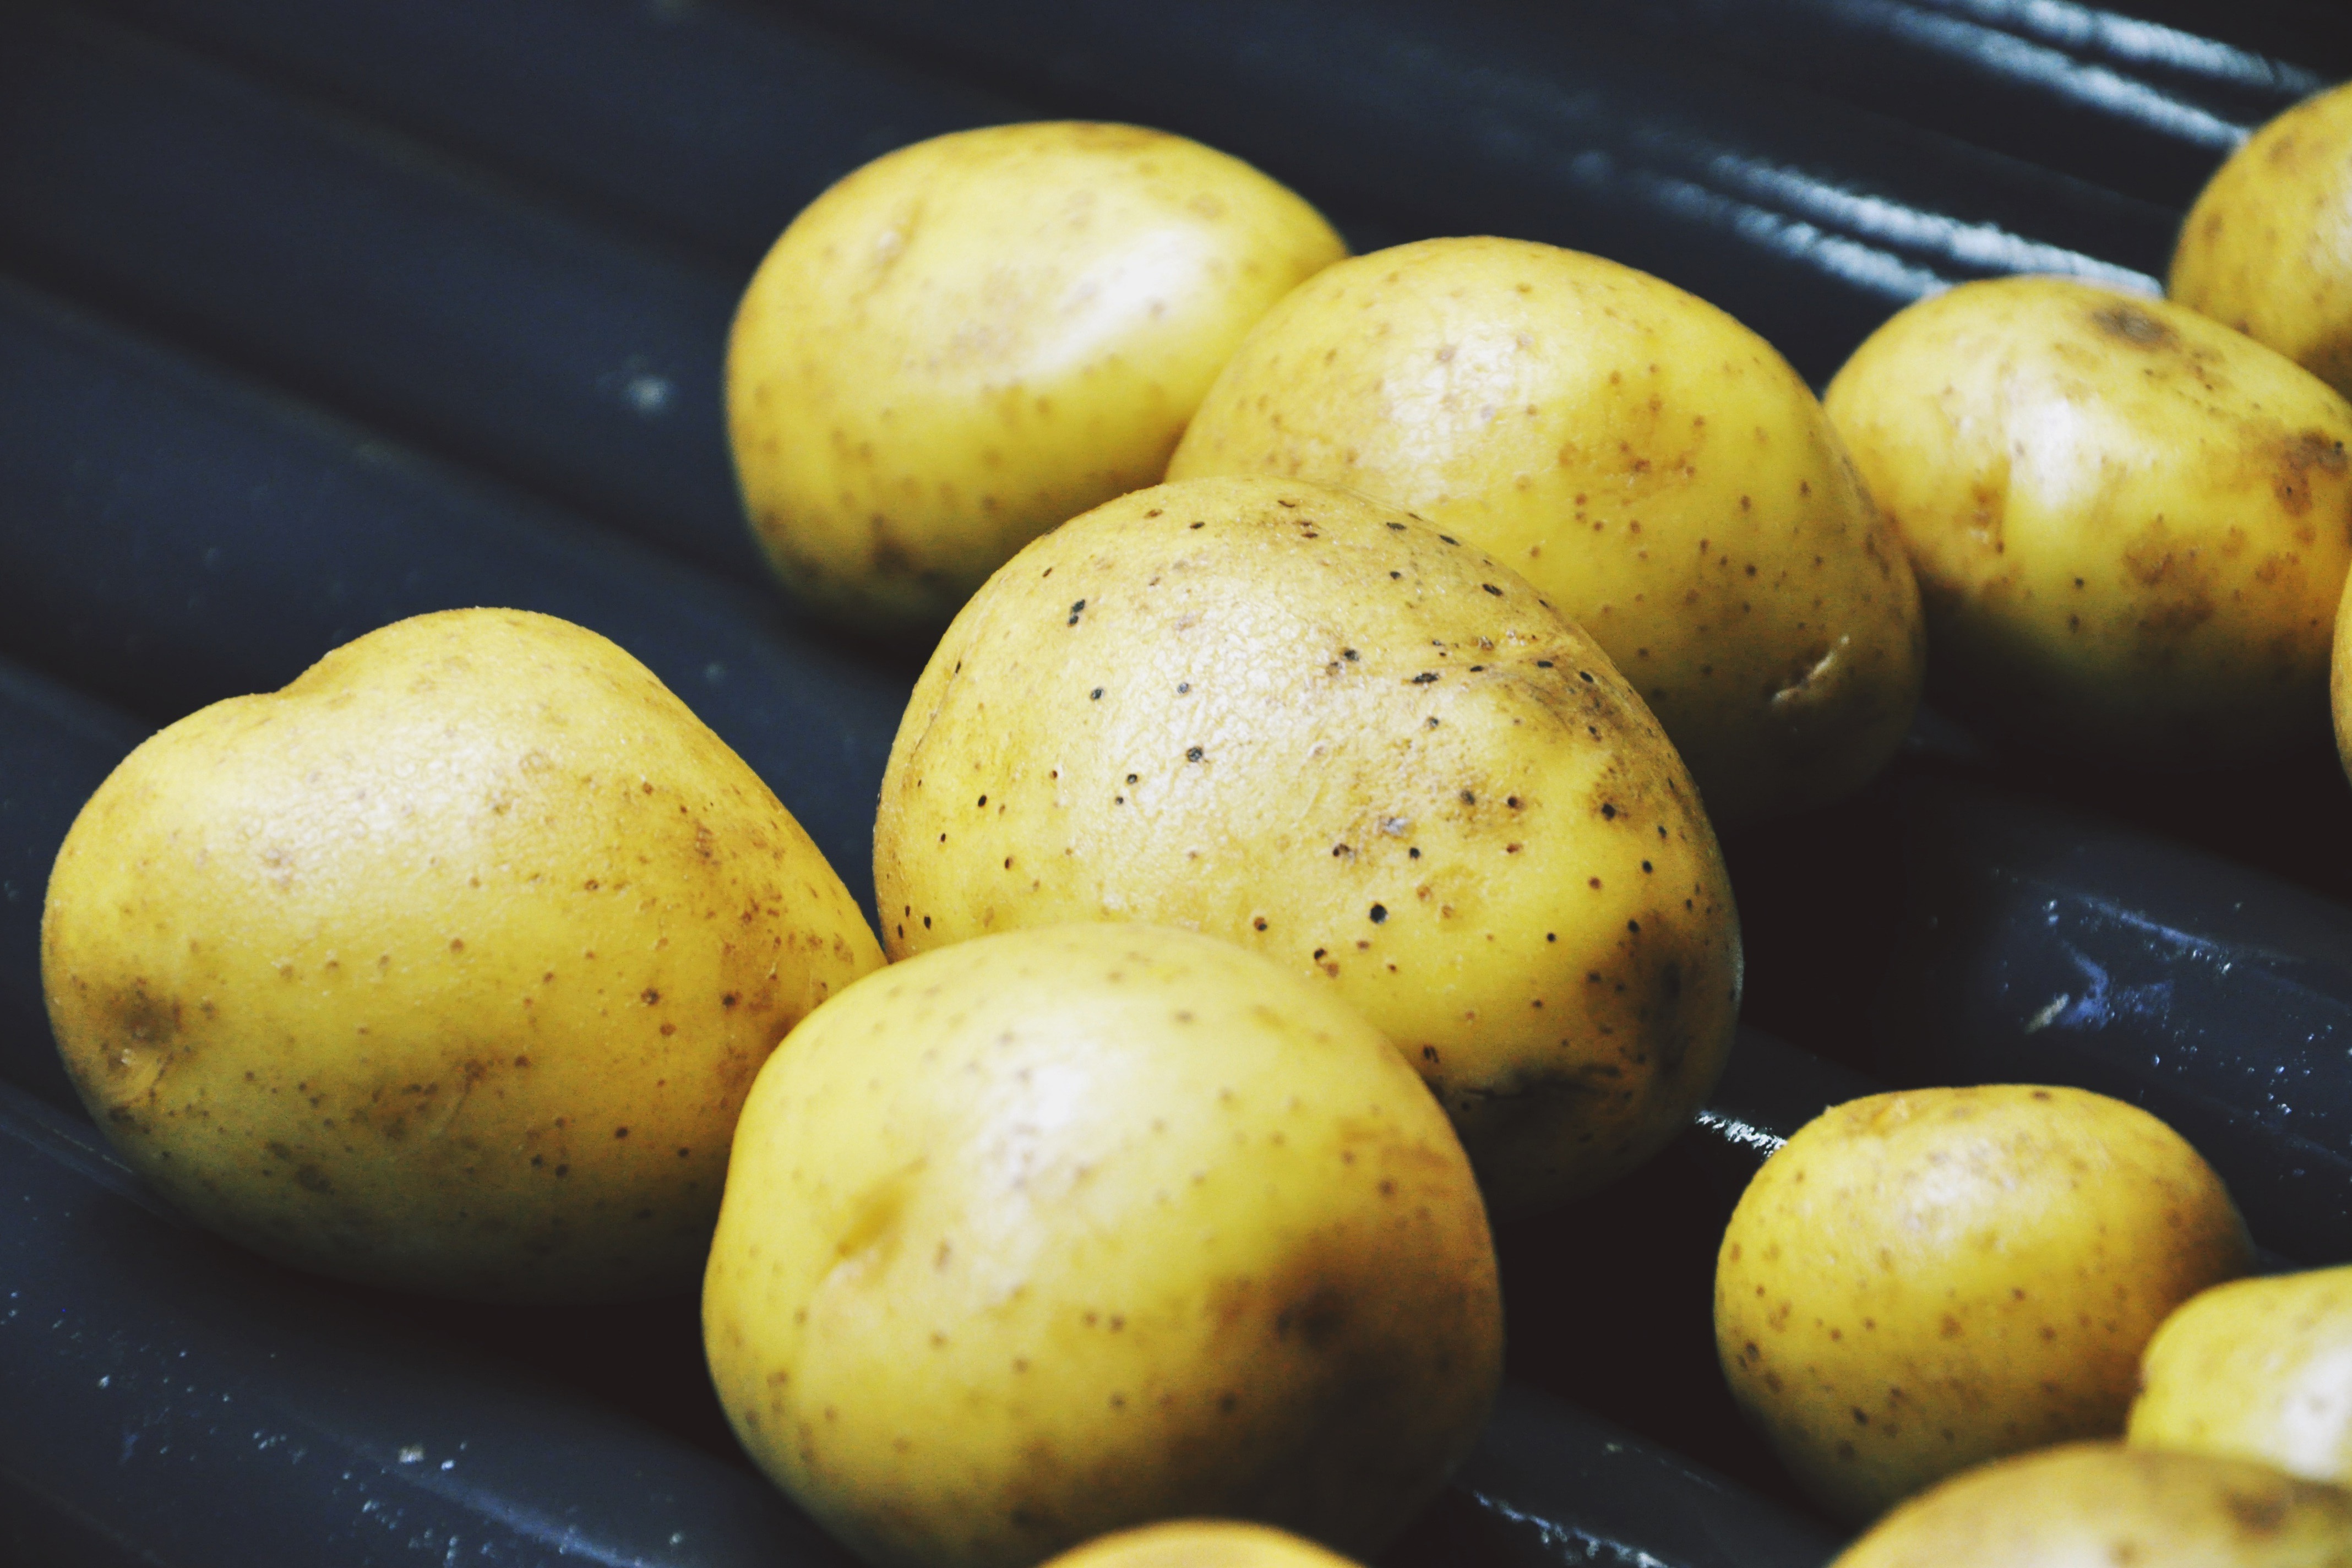
food, yukon gold potato, potato, plant, local food, root vegetable, produce, vegetable, fruit, solanum, vegan nutrition, russet burbank potato, ingredient, side dish, nightshade family